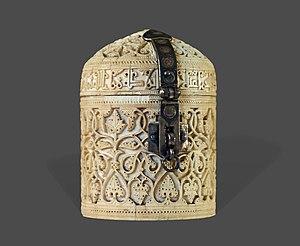
La cathédrale Saint-Just-et-Saint-Pasteur est le monument le plus prestigieux de la ville de Narbonne. Elle a rang de cocathédrale du diocèse de Carcassonne et Narbonne. Caractéristique du style gothique méridional, elle a remplacé des lieux de culte édifiés au centre de la ville dès le IVᵉ siècle. Sa particularité réside dans le fait qu'elle est inachevée et que sa hauteur sous voûte en fait la quatrième plus haute de France. Ce monument, presque disproportionné au regard du reste de la ville, fut l'un des chantiers les plus ambitieux de la France médiévale et l'une des œuvres les plus savantes du début du XIVᵉ siècle.
Ismaíl al-Záfir, également connu sous le nom d’Ismail al-Zûfir, Ismāʿīl aẓ-Ẓāfir ou Ismael az-Zûfir est le premier roi de la Taïfa de Tolède, appartenant à la dynastie Dhunnunides, régnera de 1032 jusqu’à sa mort en 1043, et sera remplacé par son fils Yahyâ al-Ma'mûn. Il était le mécène de la science et de l’art, et en particulier la littérature. Son passe-temps, était la poésie et pour cette raison il écrivit plusieurs poèmes
La pyxide est un vase sacré en forme de boîte utilisé pour conserver la réserve eucharistique. La pyxide peut être en ivoire, éventuellement sculpté, ou en métal précieux ou doré.